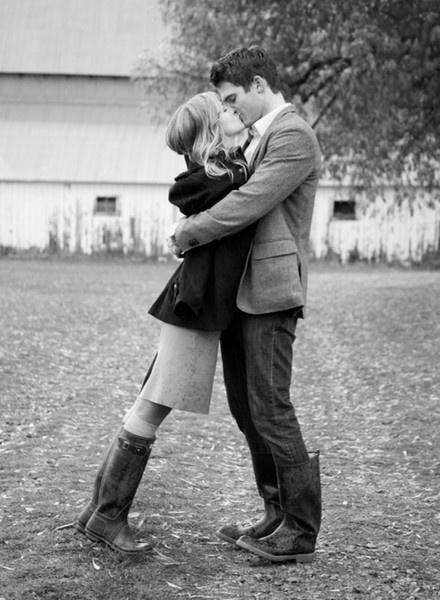
just being there side by side with your favorite person in the world makes you feel like you are bucks !
Relation: Story